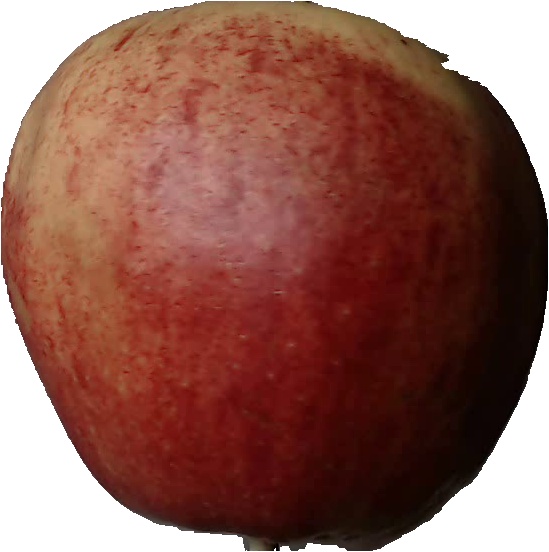
Label: apple_red_3